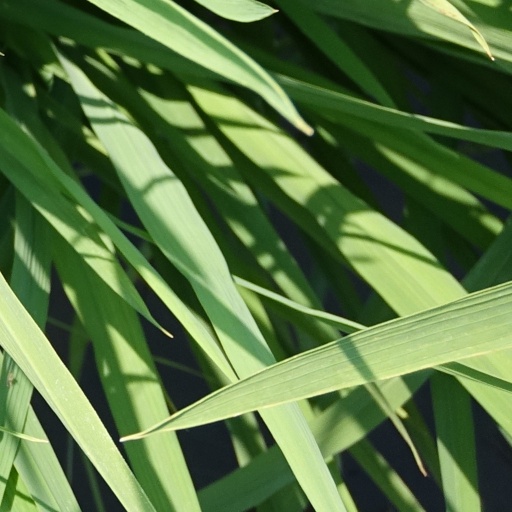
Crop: rice